Škoda Works

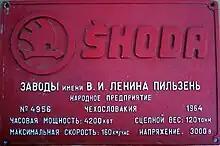
Škoda, Lenin Works Pilsen (People's Enterprise) in Russian Cyrillic

In 1945, the year that nationalisation efforts began in Czechoslovakia, Škoda was nationalised, and many sections were split from the company. The car works in Mladá Boleslav became "Automobilové závody, národní podnik", AZNP, today's Škoda Auto, and the aircraft plant in Prague and truck plant became part of a conglomerate of nine truck producers headquartered in Liberec as LIAZ ("Liberecké automobilové závody"), although the trucks were still marketed as Škodas. Some factories in Slovakia were also split off, and other plants produced food-industry equipment.